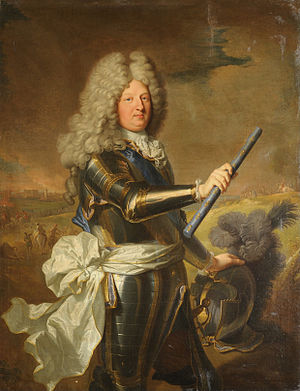
Ludvig af Frankrig (1661-1711)
Ludvig af Frankrig, kaldet Monseigneur og Den Store Dauphin var fransk tronfølger fra 1661 til 1711.